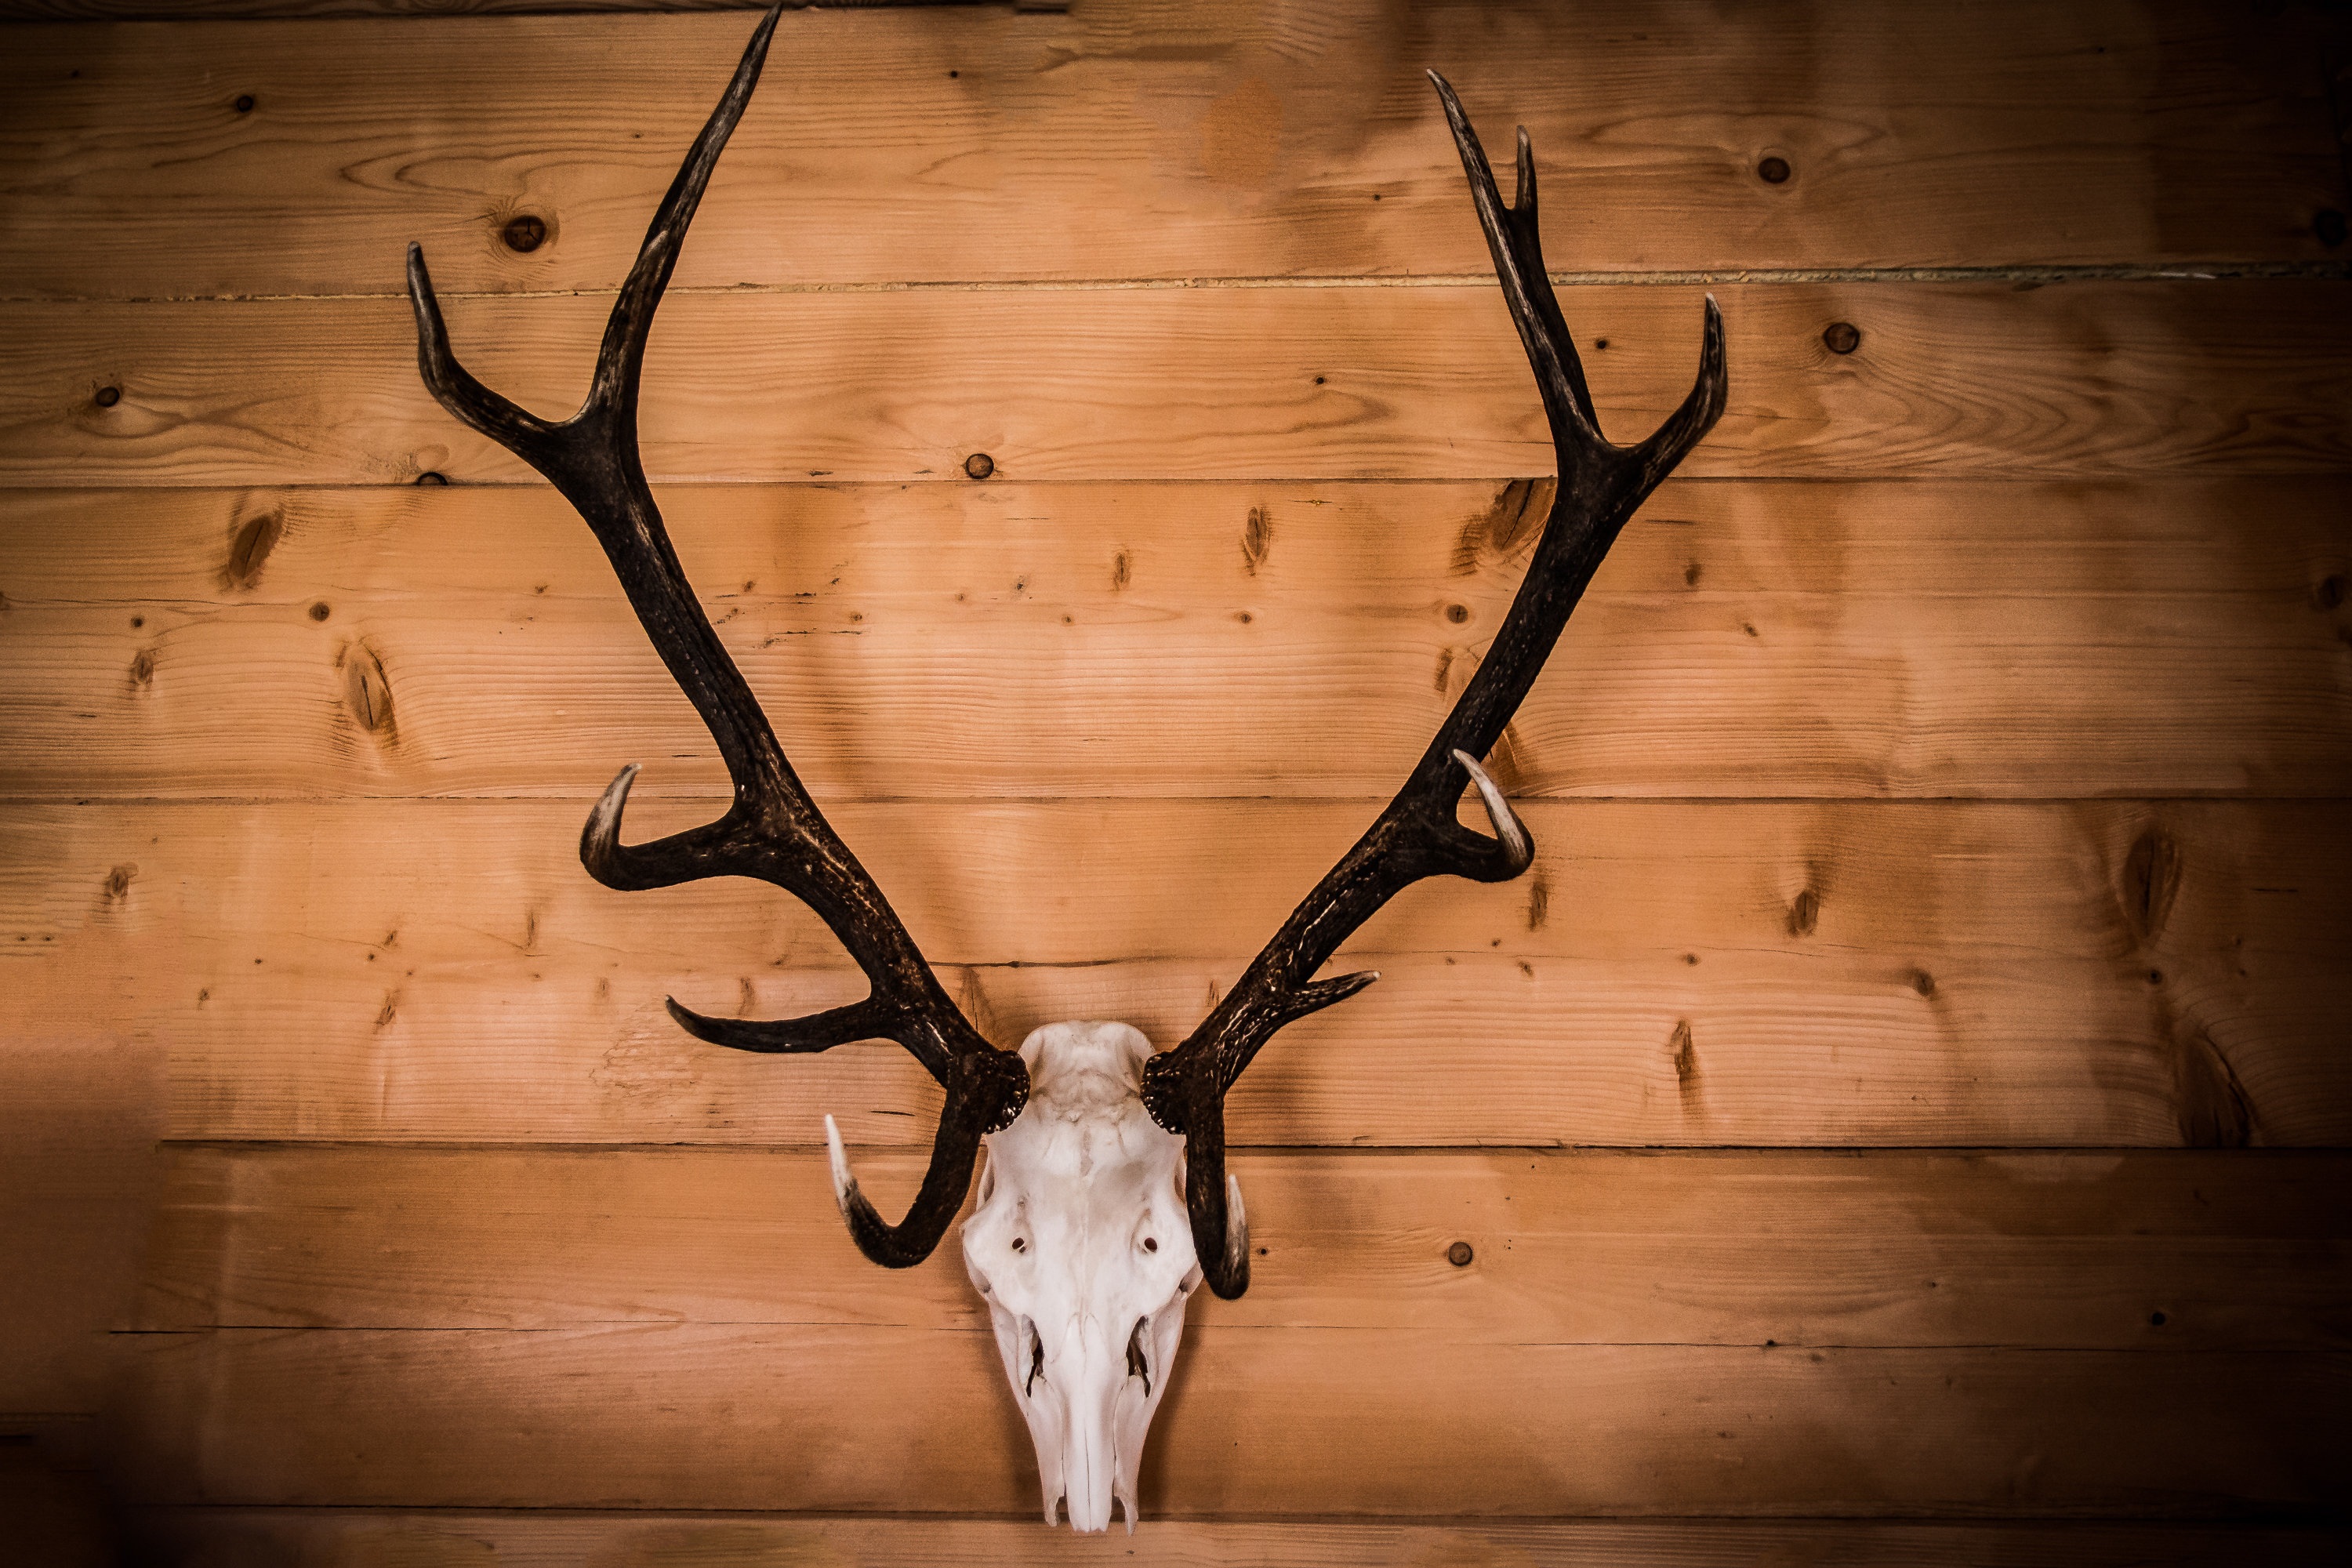
hand, branch, light, wood, old, horn, skull, material, antler, art, hart, poland, antlers, horns, trophy, kielce, zeromski, ciekoty, mas w